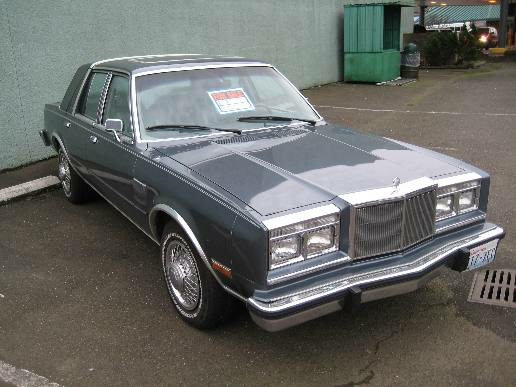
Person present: No